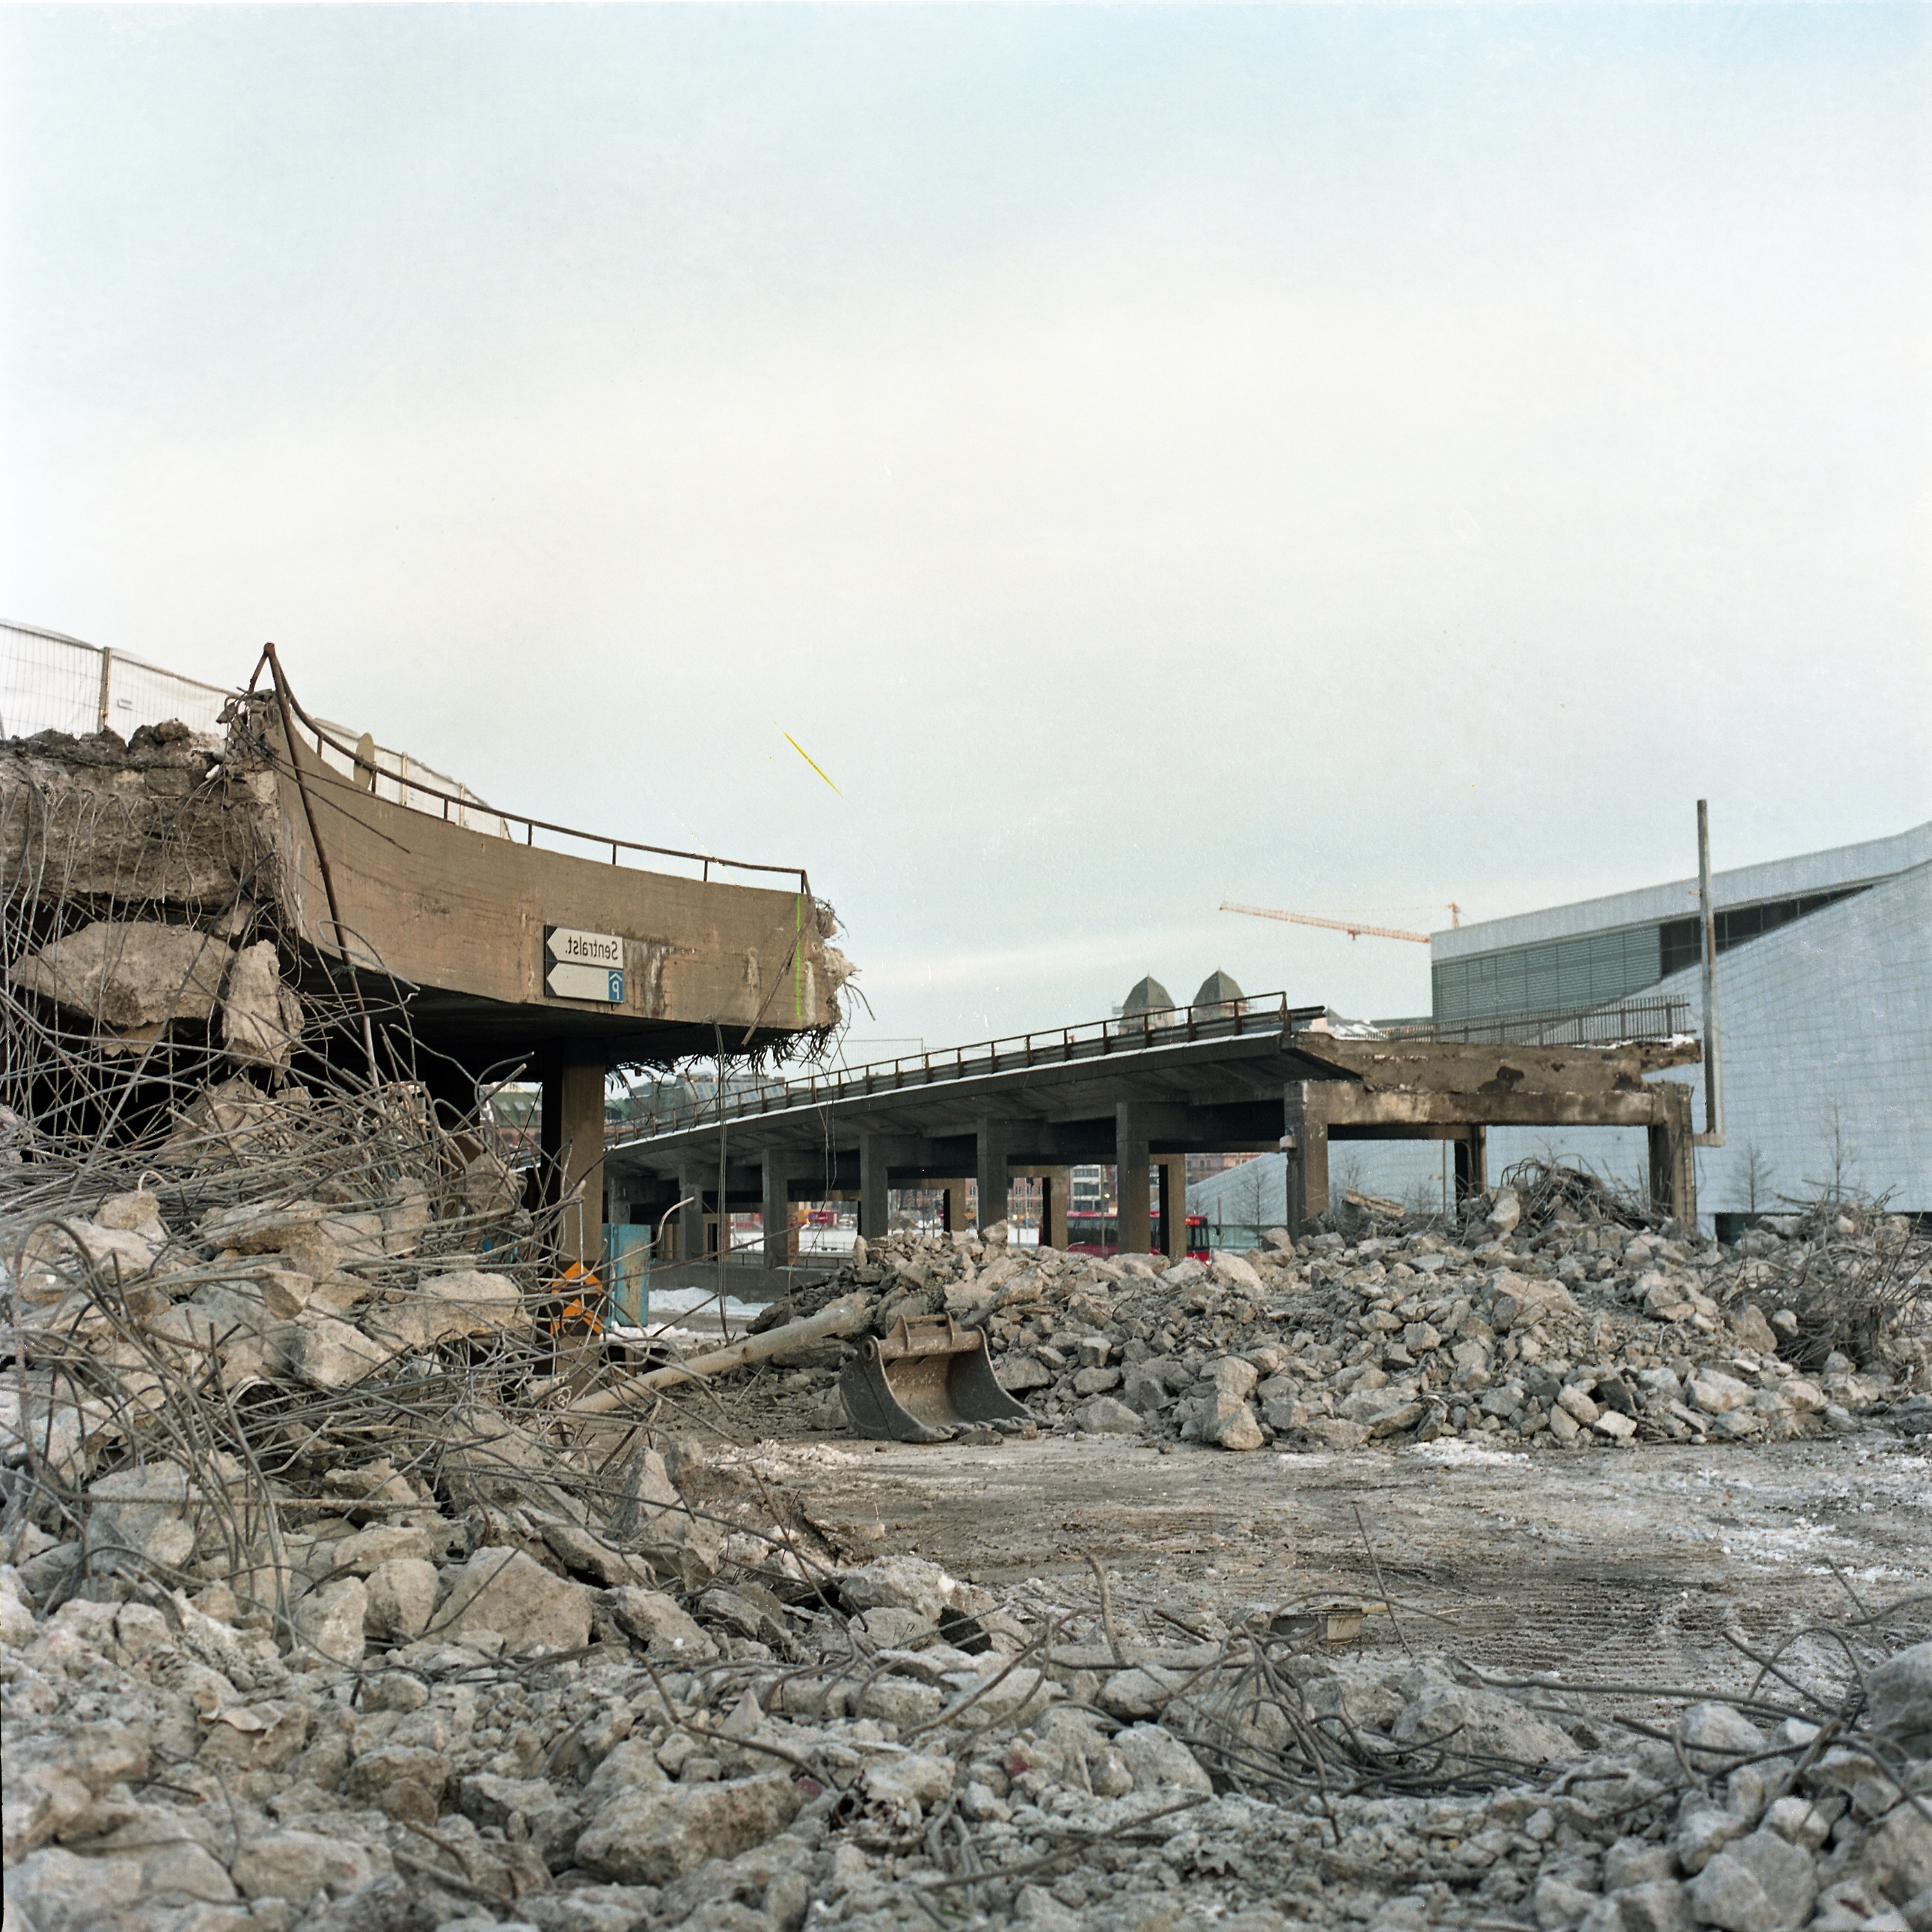
sea, snow, disaster, earthquake, geological phenomenon